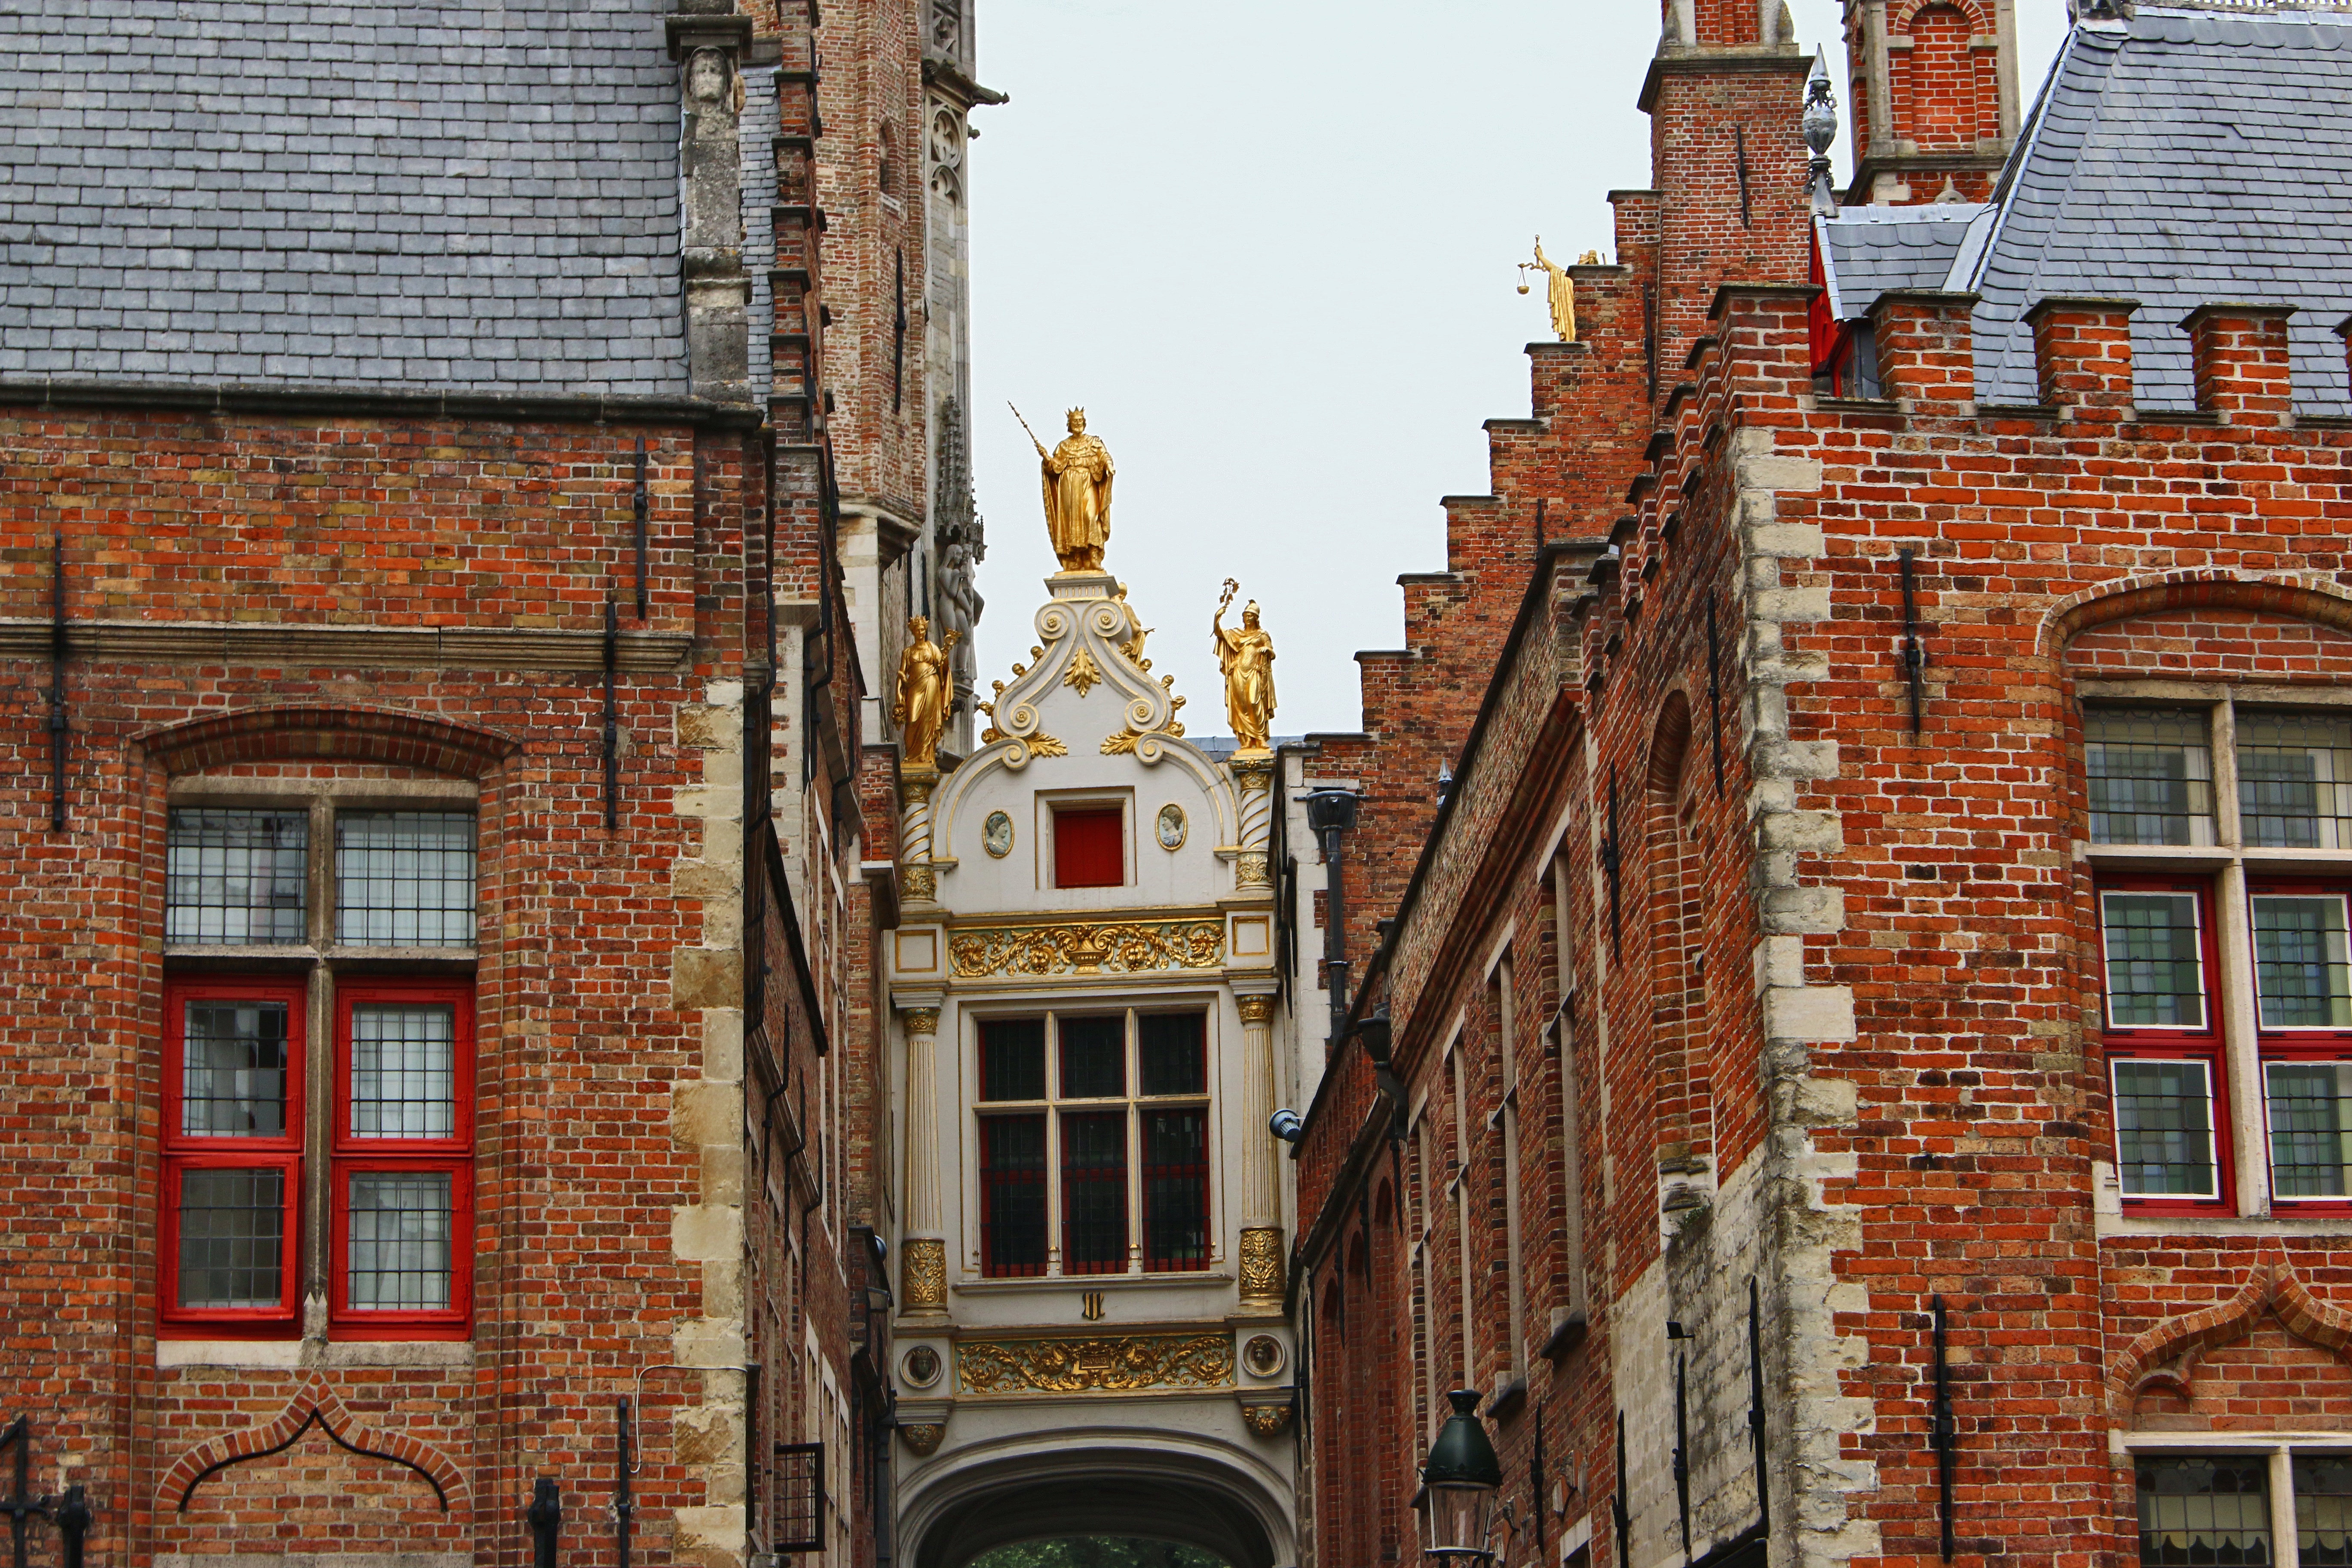
architecture, road, street, house, window, town, building, city, wall, downtown, romantic, landmark, cozy, facade, tourism, brick, waterway, belgium, world heritage, places of interest, estate, historically, middle ages, bruges, neighbourhood, medieval city, urban area, human settlement